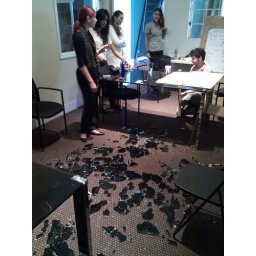
That middle glass table in our conference room just spontaneously shattered.